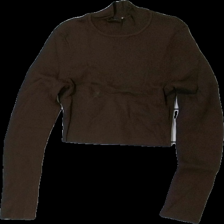
View: front
Type: Top
Category: Ladies
Brand: H&M
Brand text on label: divided
Colors: Brown
Material: 58% polyester 42% cotton
Cut: Cropped, Turtle neck
Size: XS
Season: All
Damage location: bottom center
Damage 2 location: middle right
Damage 3 location: top center
Price range: <50
Recommended usage: Export
Description: brun croppad långärmad tröja med hög krage, nopprig